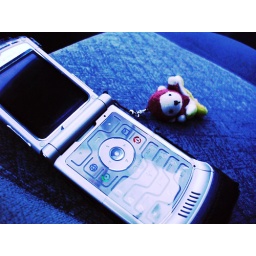
Sitting in the seat, with his monkey friend, my phone is pimp.